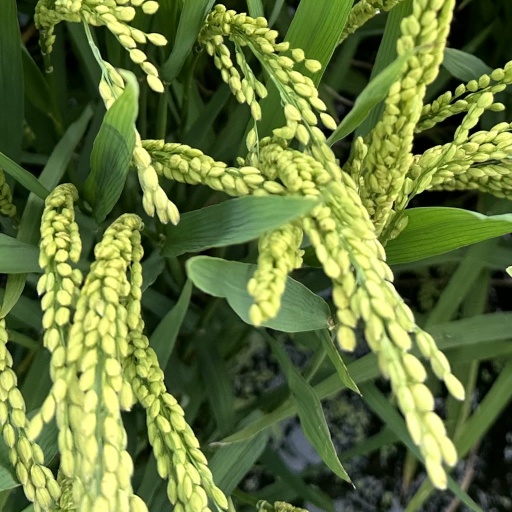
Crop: rice